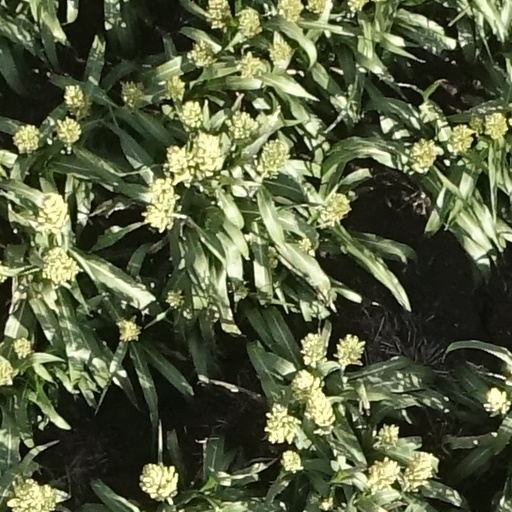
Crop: sorghum